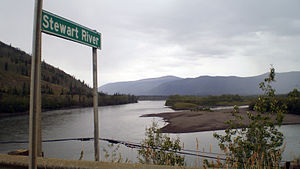
Canadas længste floder / Liste
A wide river flows through hills. A sign in the foreground says "Stewart River".
Blandt Canadas længste floder er der 47 som er over 600 km lange.